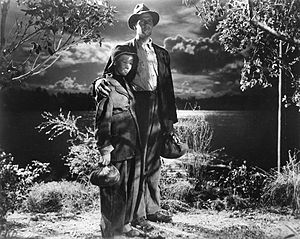
Preston Sturges / Udvalgte film
Still fra filmen Sullivan's Travels (dansk: Med 10 cent på lommen) fra 1942
Preston Sturges var en amerikansk manuskriptforfatter og filminstruktør.